Ninemile Canyon (Utah)

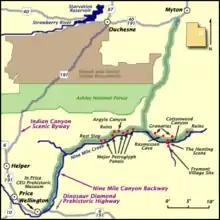
Map of Ninemile Canyon, from National Scenic Byways Program

Ninemile Canyon (also Nine Mile Canyon) is a canyon, approximately long, located in Carbon and Duchesne counties in eastern Utah, United States. Promoted as "the world's longest art gallery", the canyon is known for its extensive rock art, most of it created by the Fremont culture and the Ute people. The rock art, shelters, and granaries left behind by the Fremont make Ninemile Canyon a destination for archaeologists and tourists alike.